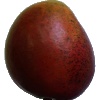
Label: Mango Red 1